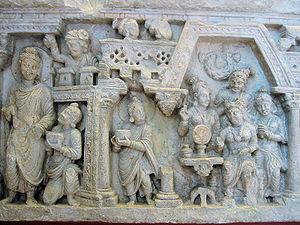
Relief d'un stūpa représentant la conversion du prince Nanda, le plus jeune demi-frère du Bouddha.